History of cholera

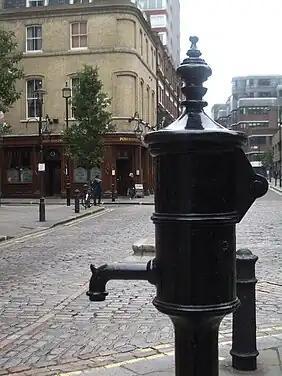
A pump memorializing John Snow for his study of contaminated water as a likely source of cholera during the 1854 Broad Street Cholera outbreak

The third cholera pandemic deeply affected Russia, with over one million deaths. Over 15,000 people died of cholera in Mecca in 1846. A two-year outbreak began in England and Wales in 1848, and claimed 52,000 lives.